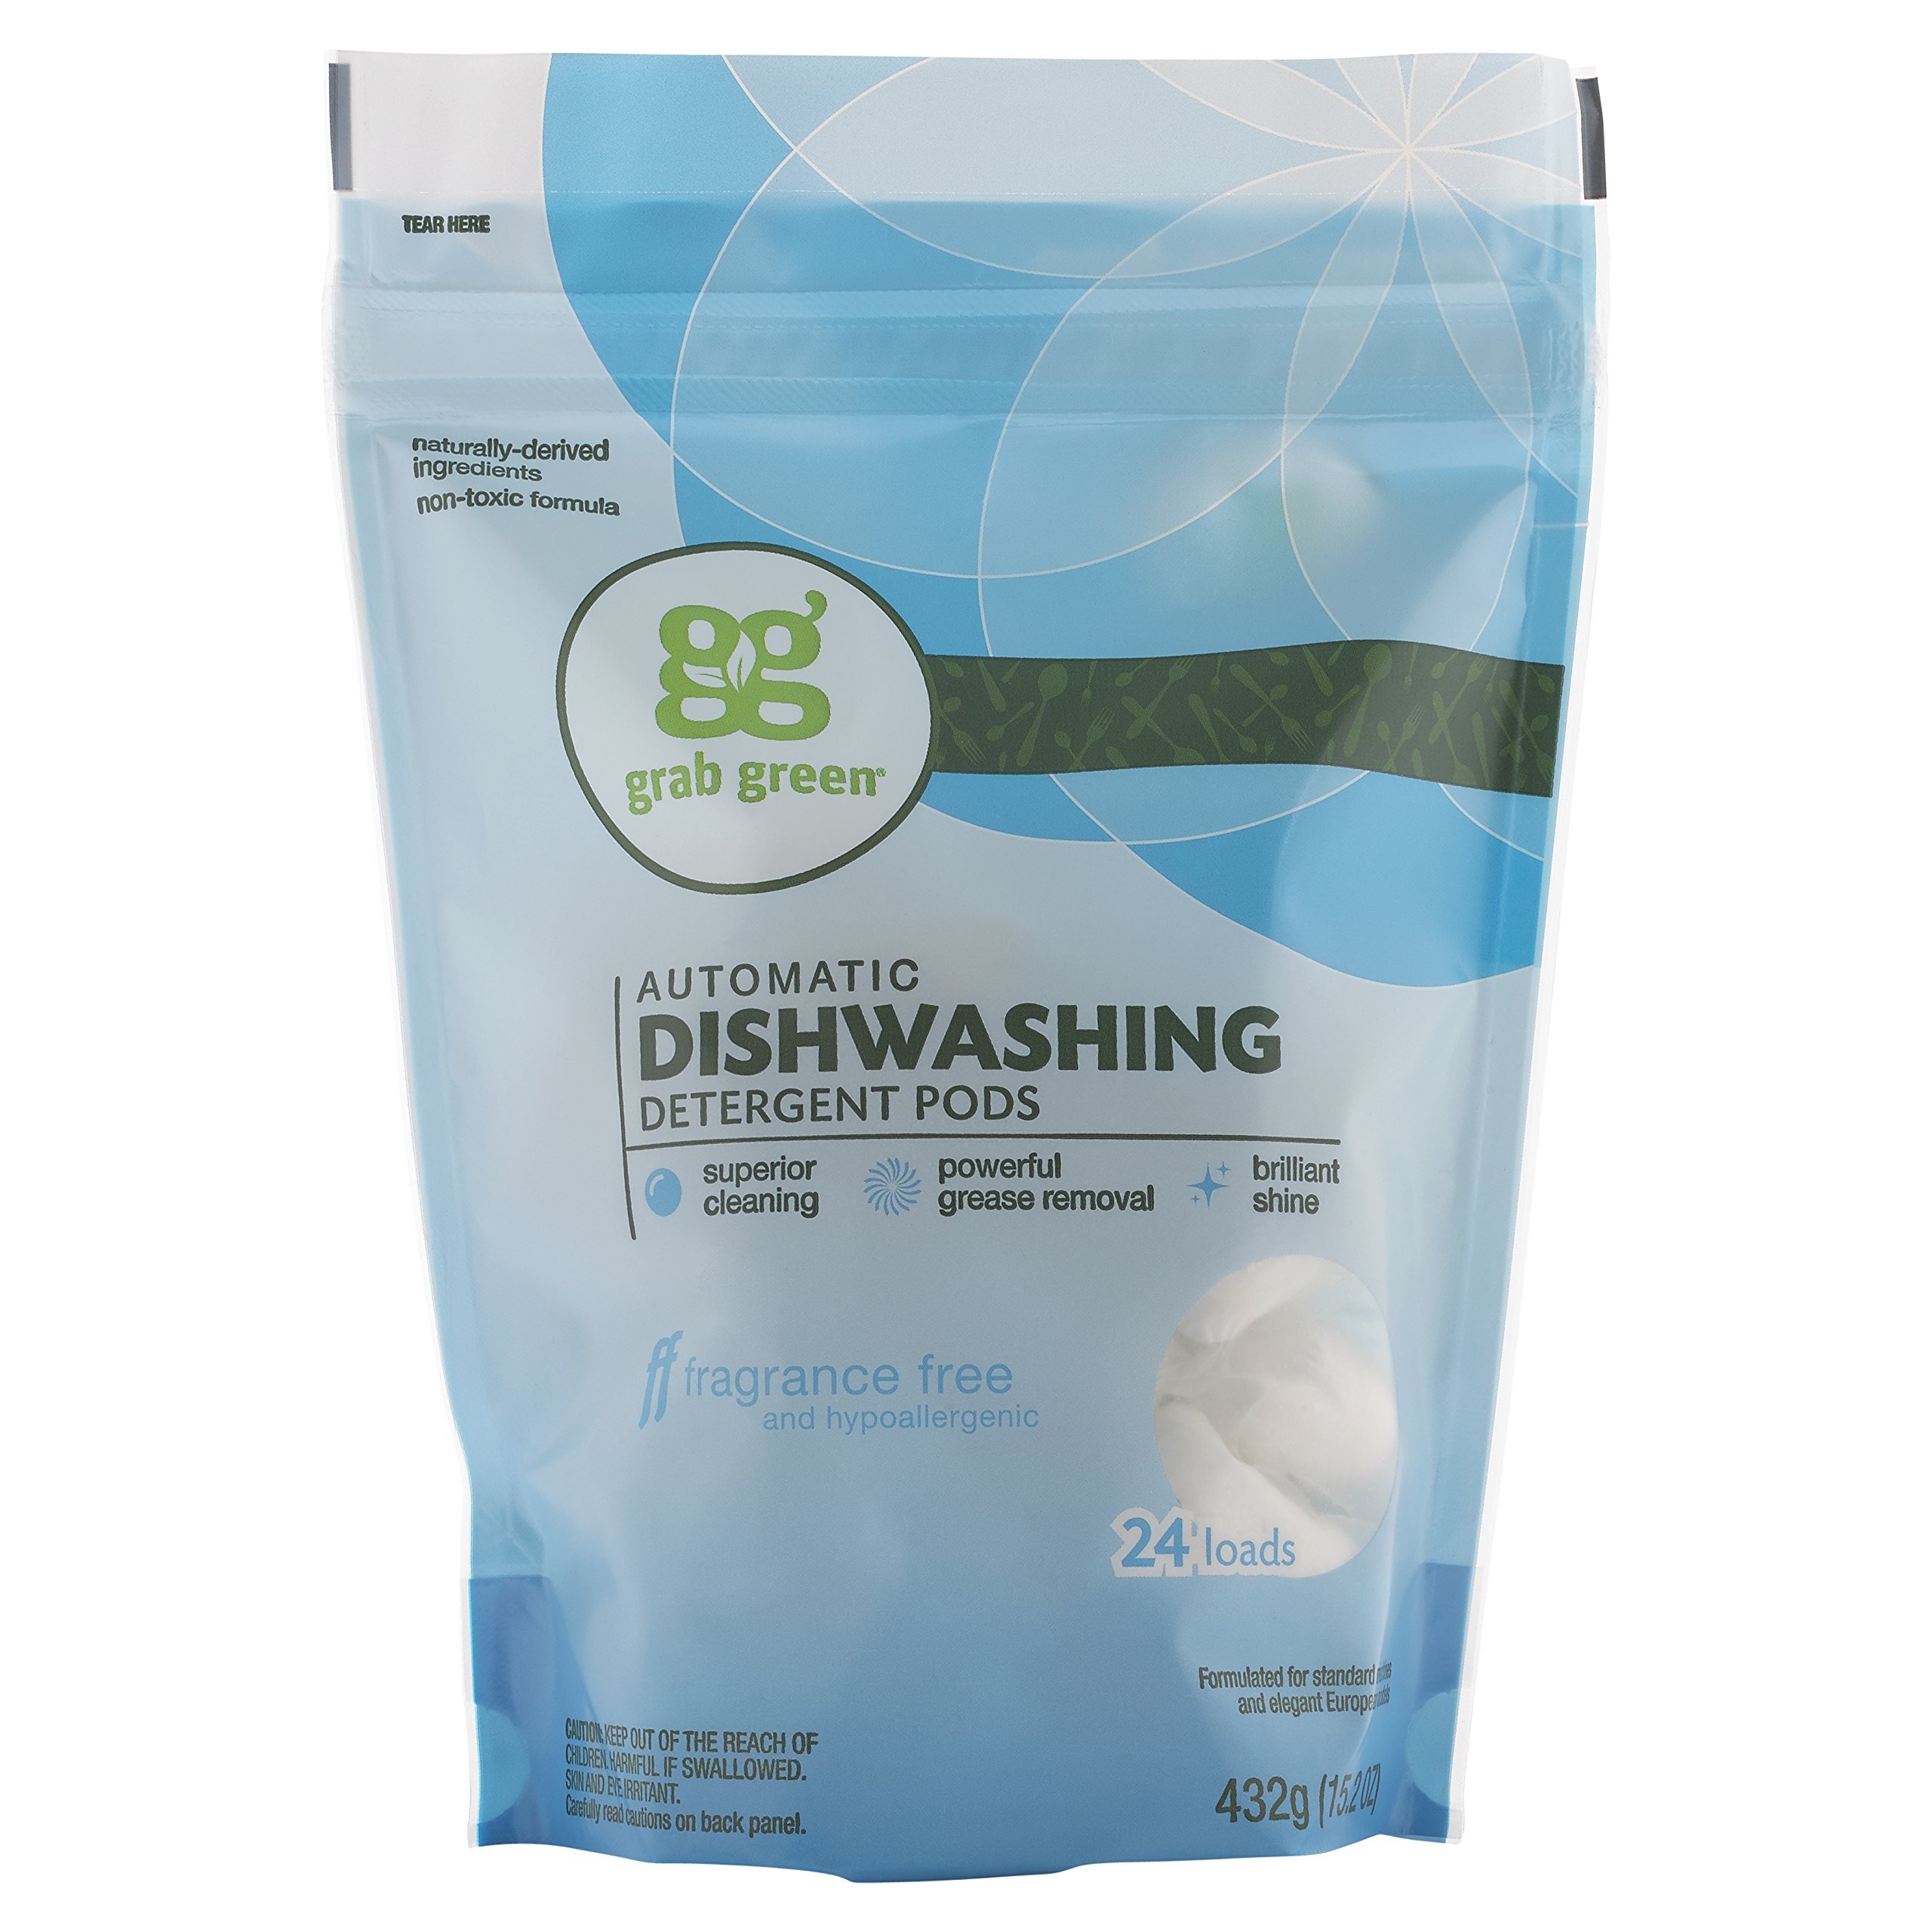
Item Name: Grab Green Natural Automatic Dishwashing Detergent, Fragrance Free, 24 Count
Bullet Point 1: Contains 1 - 24 count bag of detergent pods
Bullet Point 2: Conveinent concentrated powder pods that provide a superior clean, powerful grease removal, and brillant shine.
Bullet Point 3: Naturally-derived plant & mineral based ingredients, non-toxic formula, free of phosphates, chlorine and dyes. Safe for septic systems.
Bullet Point 4: Works with standard and Euopean models and all water temperatures. Easy to carry, No Mess, No Waste, No Animal Testing.
Bullet Point 5: Fragrance Free - hypoallergenic, no masking agents.
Value: 24.0
Unit: count

Price: 13.39